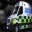
Label: ambulance